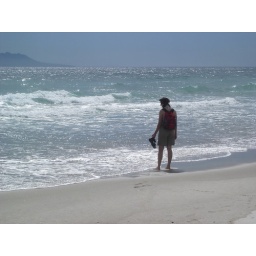
Viv dabbling toes in water at Pakiri beach